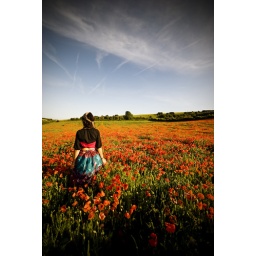
A girl walking in a poppy field in ditchling, UK.